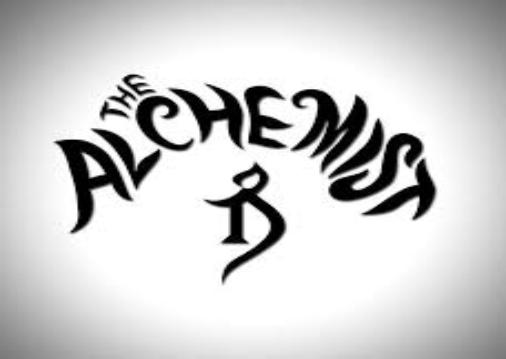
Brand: Alchemist
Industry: Clothes